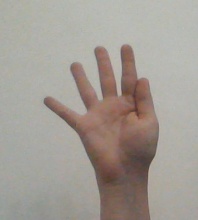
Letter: sheen